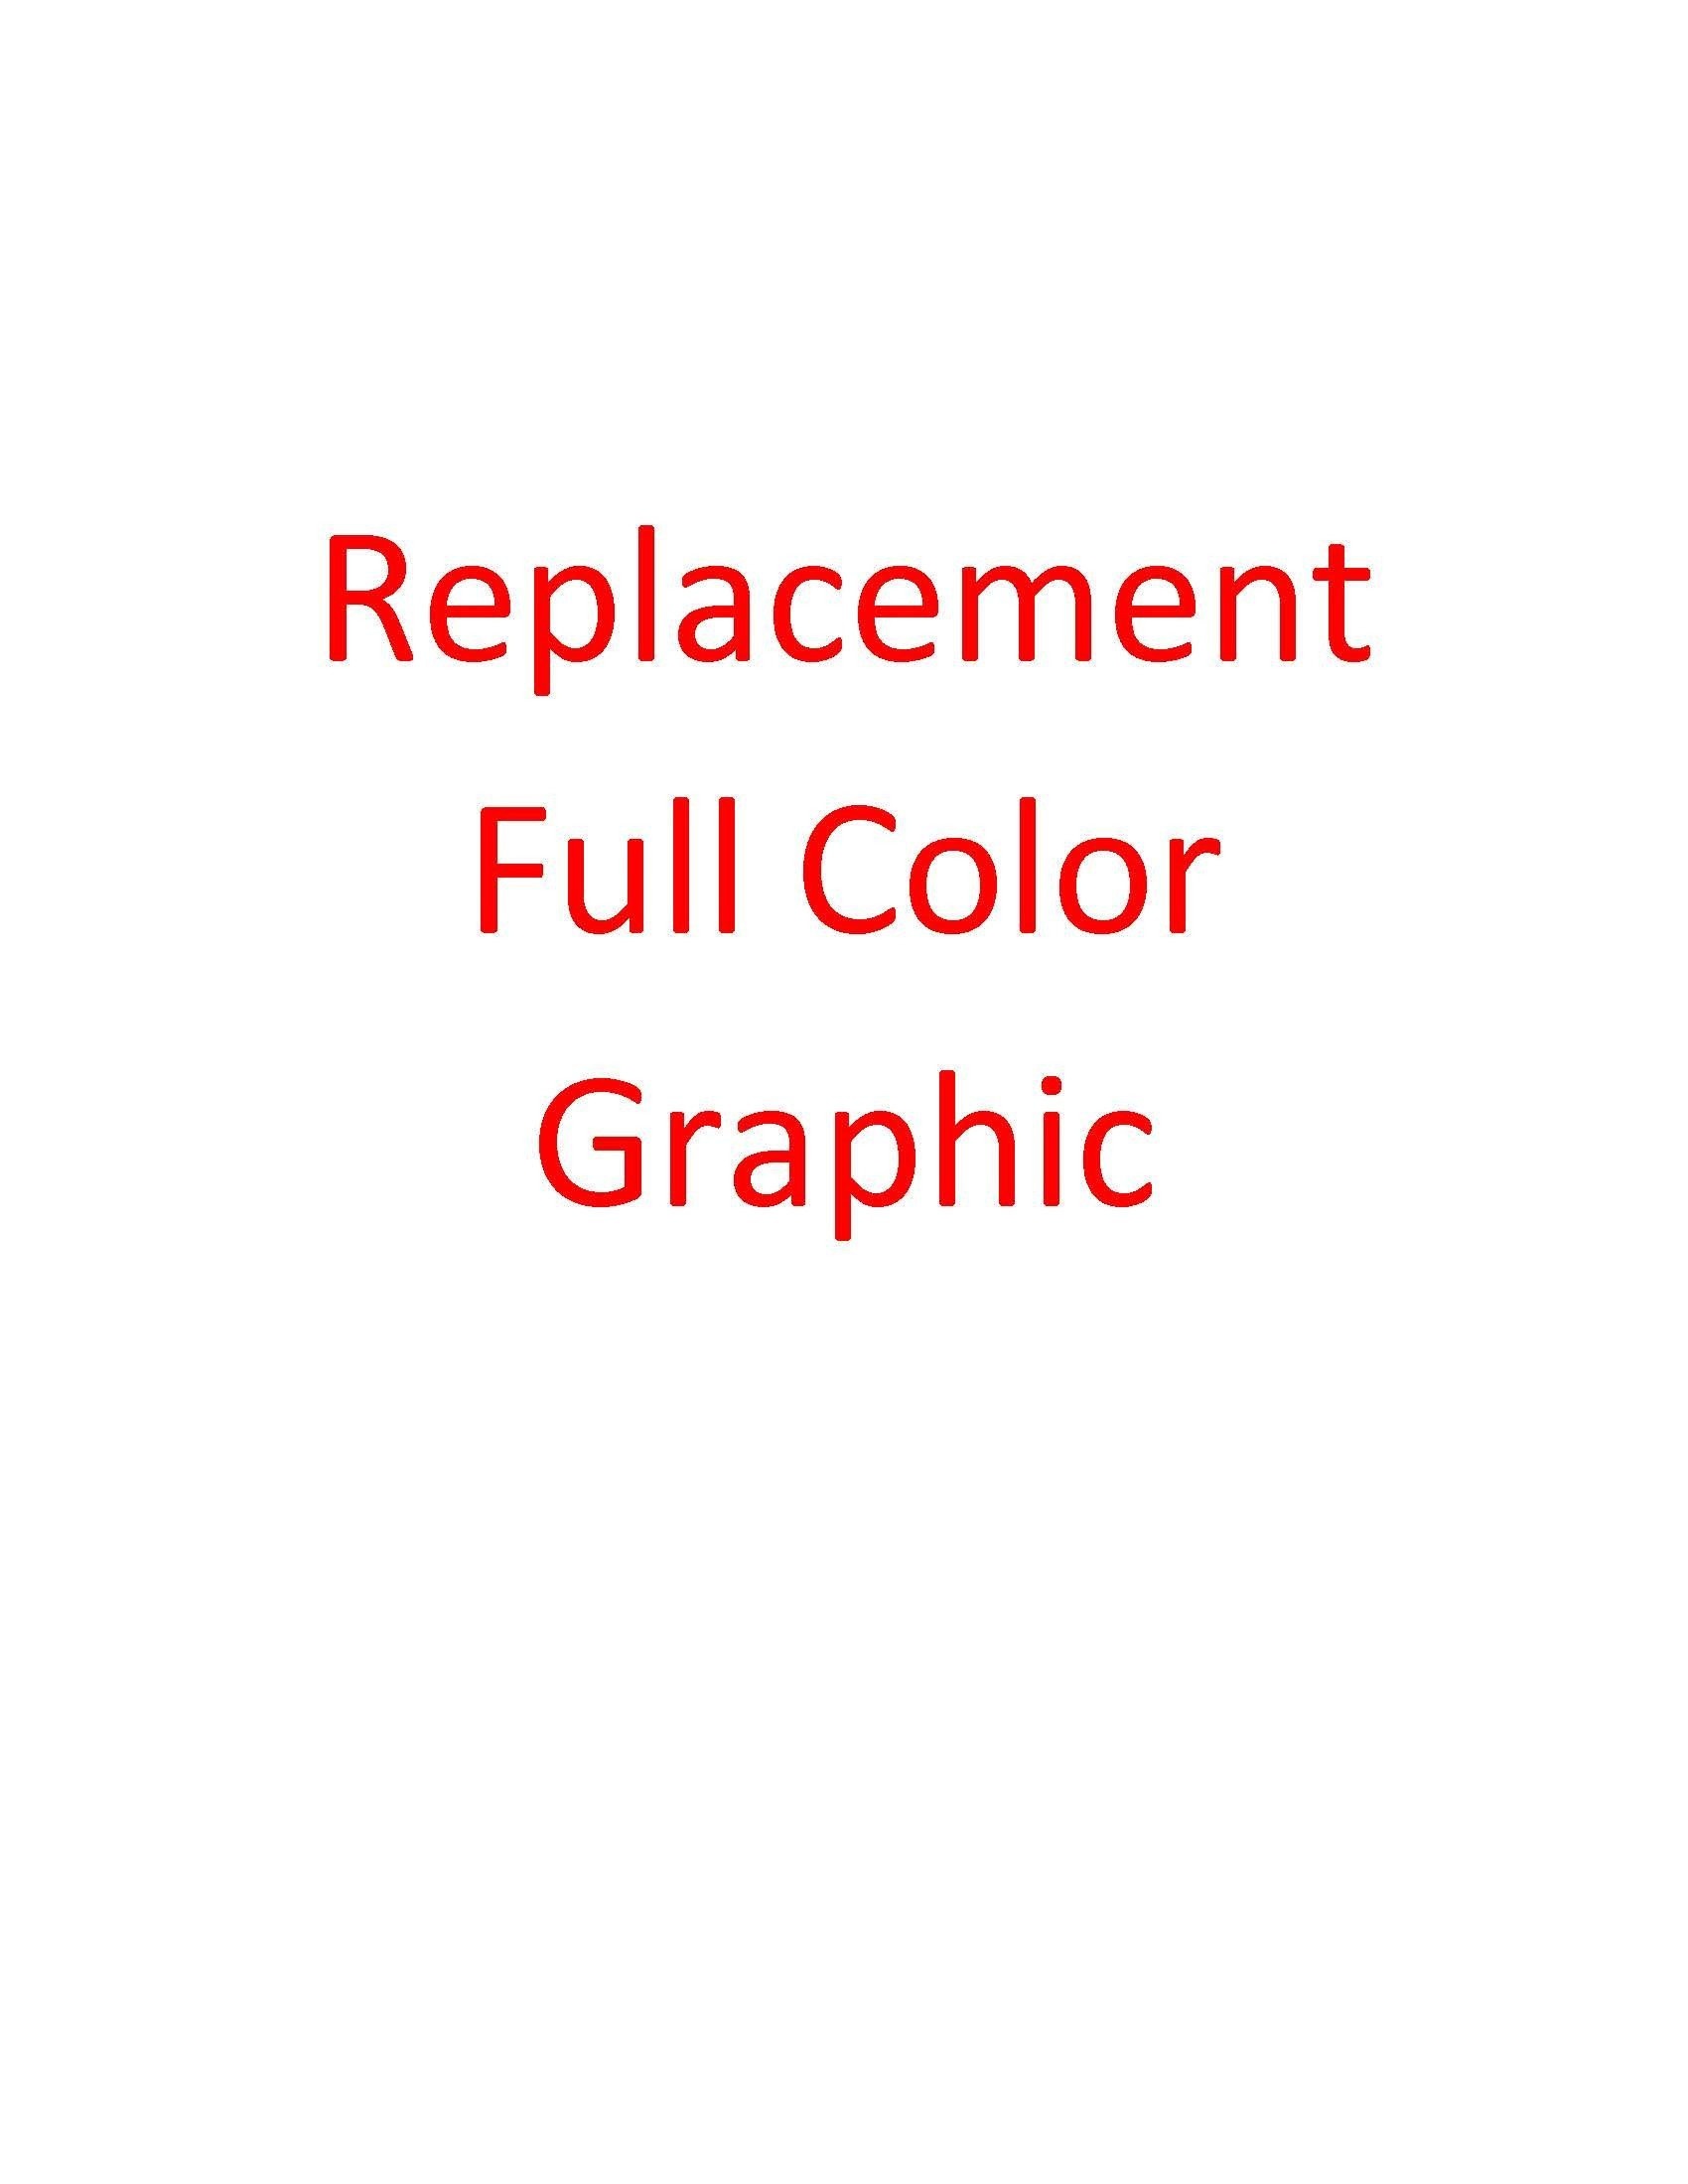
Replacement Graphic for Tension Fabric Table Top With Monitor Mount
Replacement Graphic for Tension Fabric Table Top With Monitor Mount
Brand: Godfrey Group
Category: Office Supplies > Presentation Supplies > Display Boards > Mounting Boards